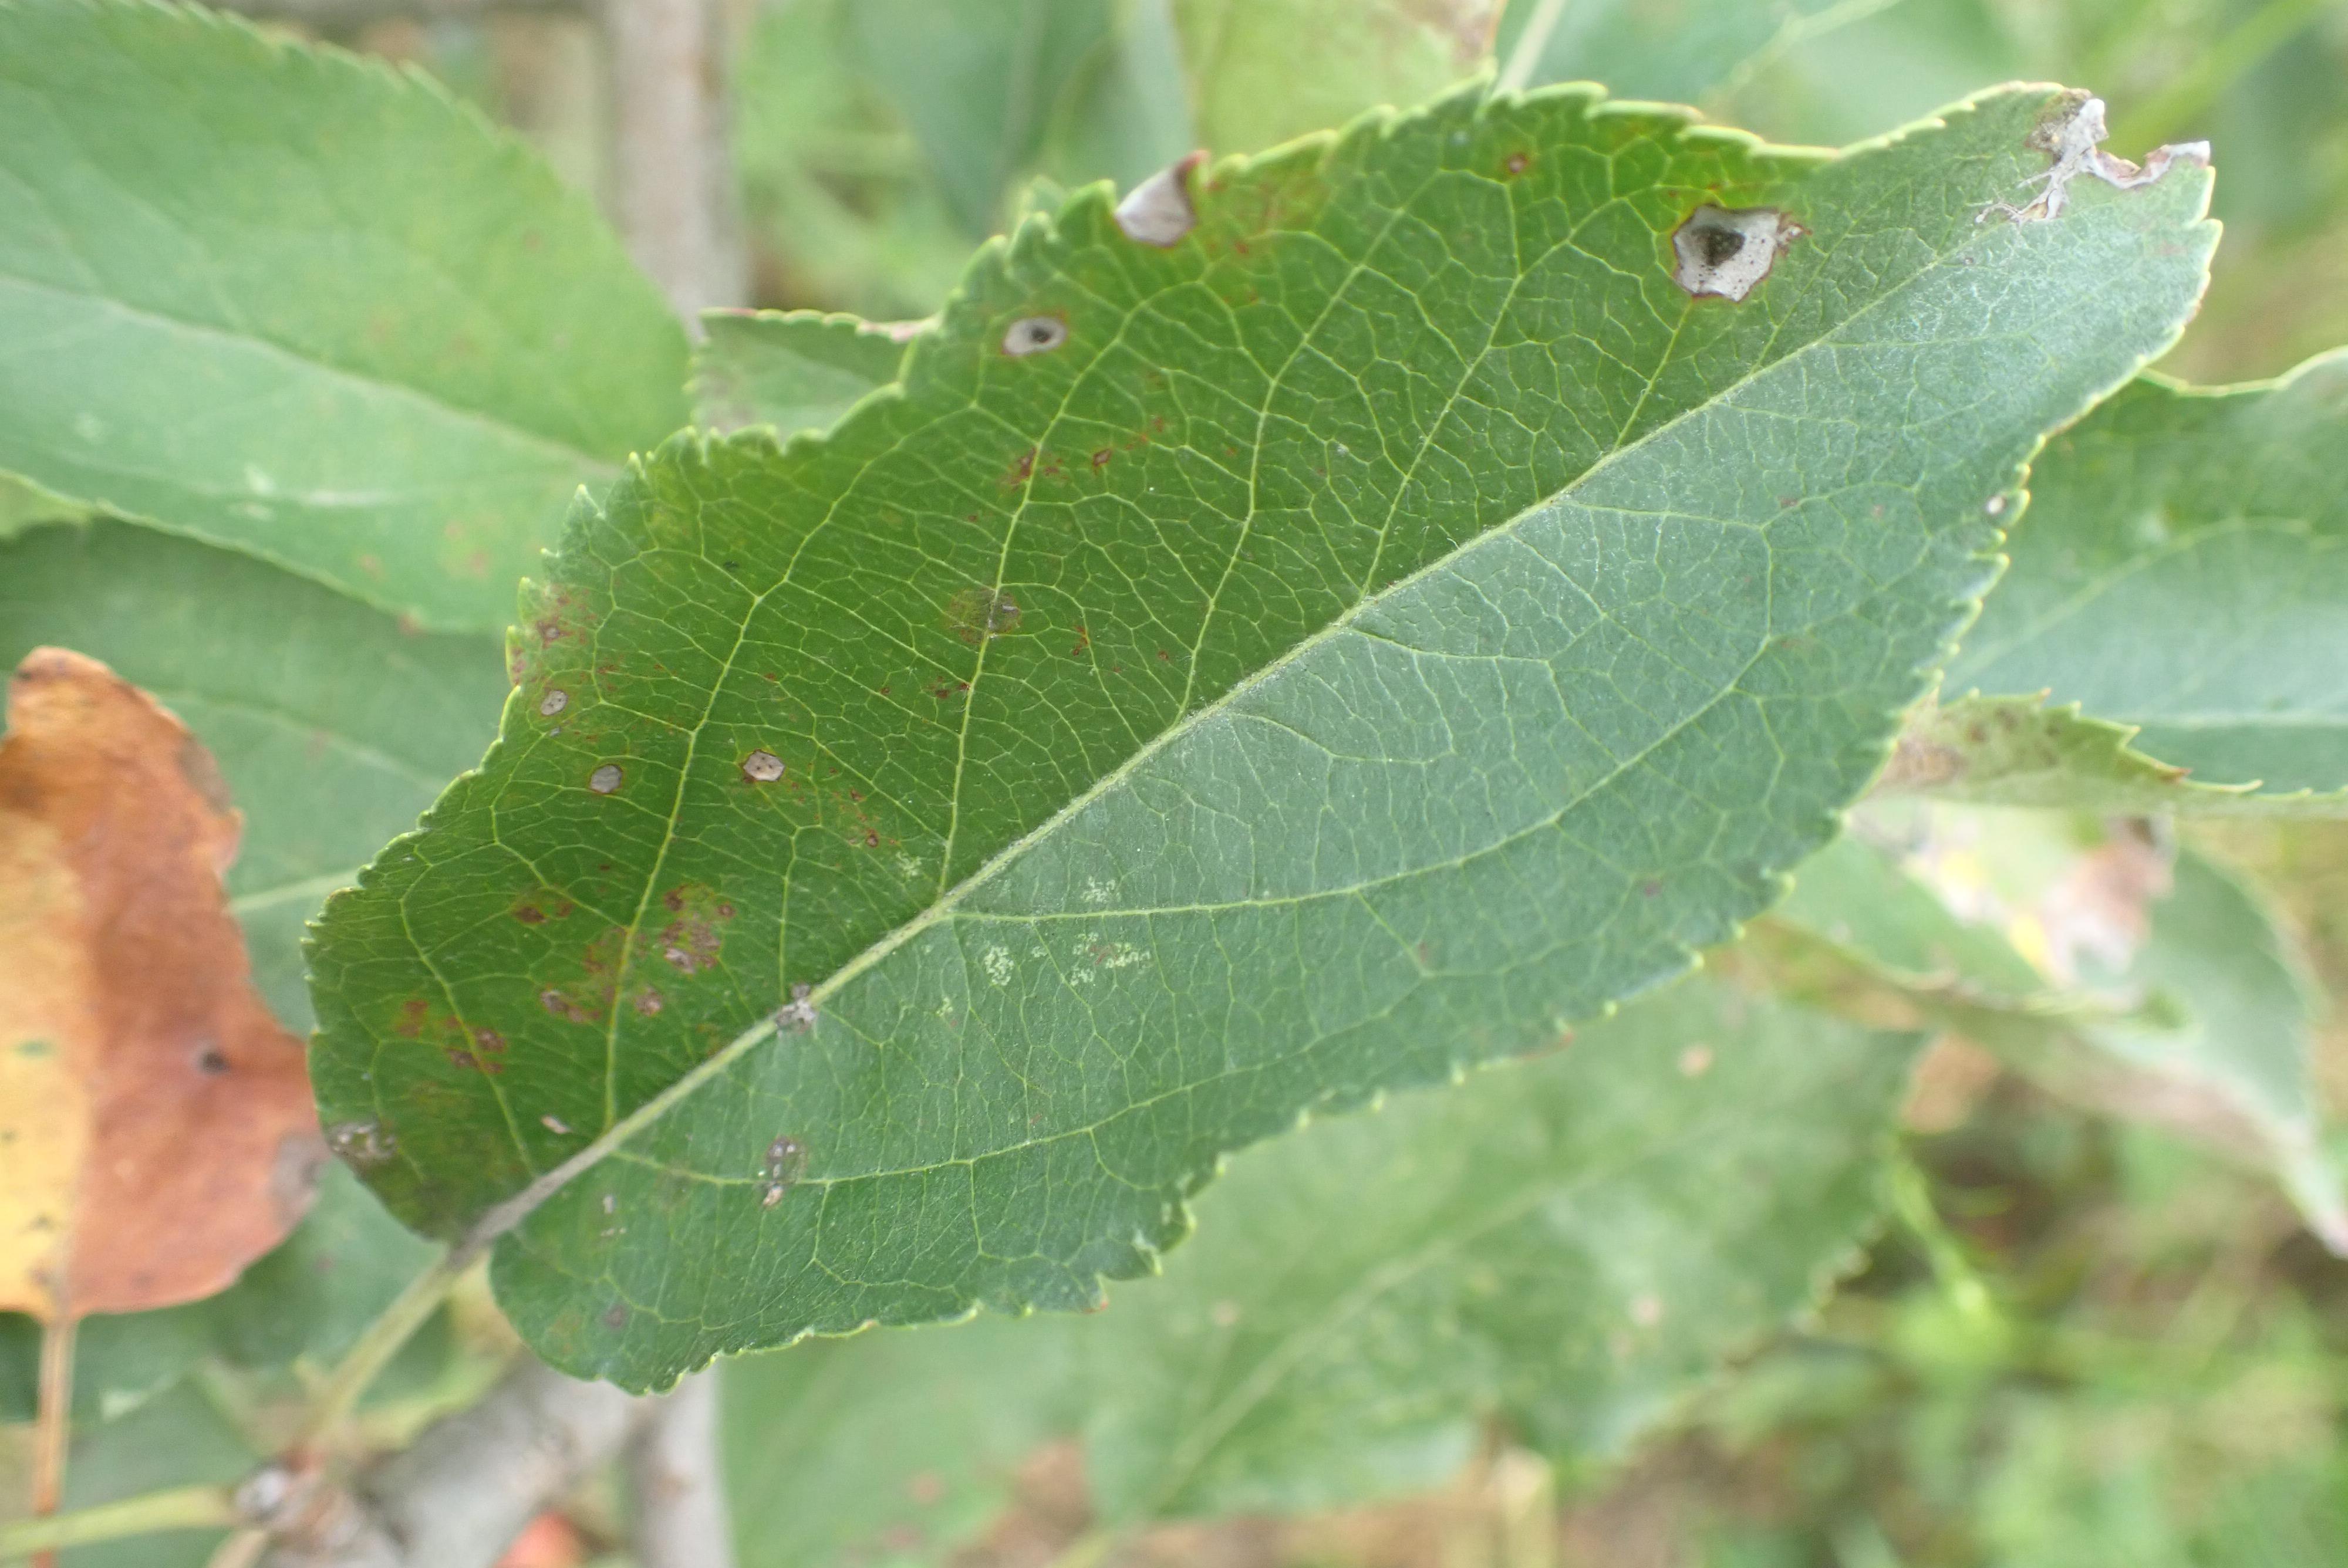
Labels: complex